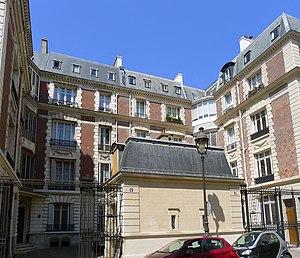
Rue Murillo (n° 4 et 6) - Paris VIII
La rue Murillo est une voie du 8ᵉ arrondissement de Paris.
Auguste Tronquois, né le 23 février 1829 à Seignelay dans l’Yonne et mort le 30 mars 1884 à Paris, est un architecte français actif sous le Second Empire et au début de la Troisième République.